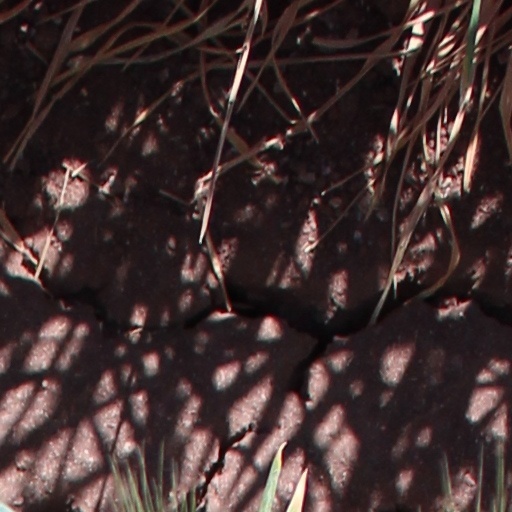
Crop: wheat